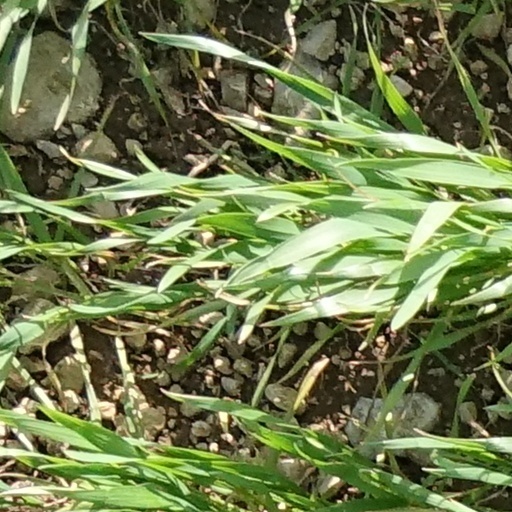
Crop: wheat